Victorian Railways A2 class

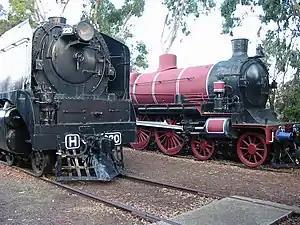
Stephenson A884 (right) dwarfed by H 220 (left), the locomotive intended to replace the A on "Overland" services

With VR's locomotive workshops switched to production of armaments and all available manpower given to the war effort, plans to eliminate the double-headed A operations on Melbourne–Adelaide passenger services with the introduction of more powerful H class 4-8-4 locomotives and additional S class locomotives did not come to fruition. The extra S class locomotives were never built and the line to Adelaide did not receive the necessary upgrades to take the weight of the H class.